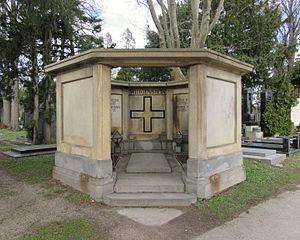
Karl Wittgenstein est un entrepreneur et un industriel autrichien qui fit fortune dans l'acier et la sidérurgie, devenant l'un des principaux « maître de forges » de l'Empire austro-hongrois et une figure typique du « Gründerzeit ». Il est entre autres le père du philosophe Ludwig Wittgenstein et du pianiste Paul Wittgenstein.